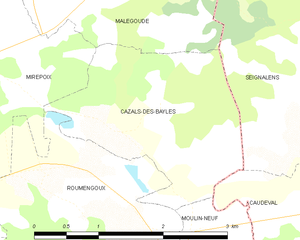
Carte des communes françaises: Cazals-des-Baylès
Cazals-des-Baylès est une commune française, située dans le département de l'Ariège en région Occitanie.